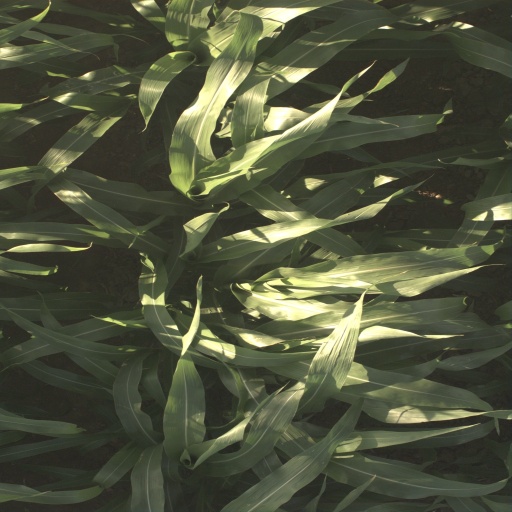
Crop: sorghum